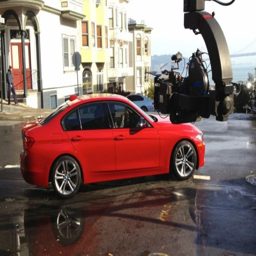
have a series ? your car could star in a commercial